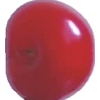
Label: cherry_sour